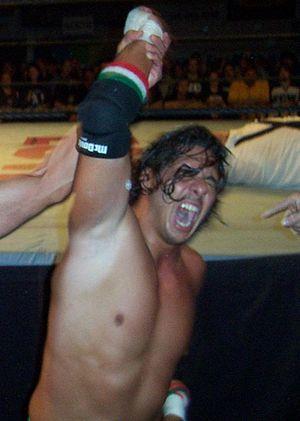
Charles John Spencer plus connu sous le nom de ring de Tony Mamaluke est un catcheur américain. Il est principalement connu pour son travail à l'Extreme Championship Wrestling entre 2000 et 2001 où avec Little Guido avec qui il forme les Full Blooded Italians il devient champion du monde par équipe de l'ECW. Après la faillite de l'ECW, il travaille ponctuellement pour la Total Nonstop Action Wrestling et la Ring of Honor ainsi que d'autres fédérations. En 2006, il rejoint la World Wrestling Entertainment et rejoint l'ECW et la direction de la fédération met fin à son contrat en janvier 2007. Il continue à lutter dans diverses fédérations.